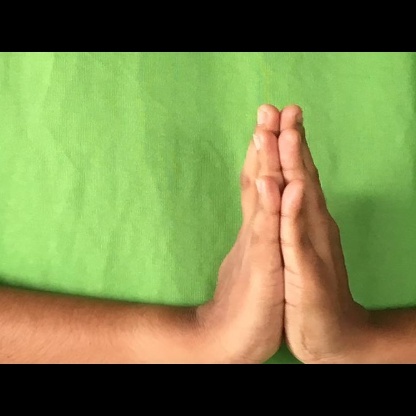
Mudra: Anjali